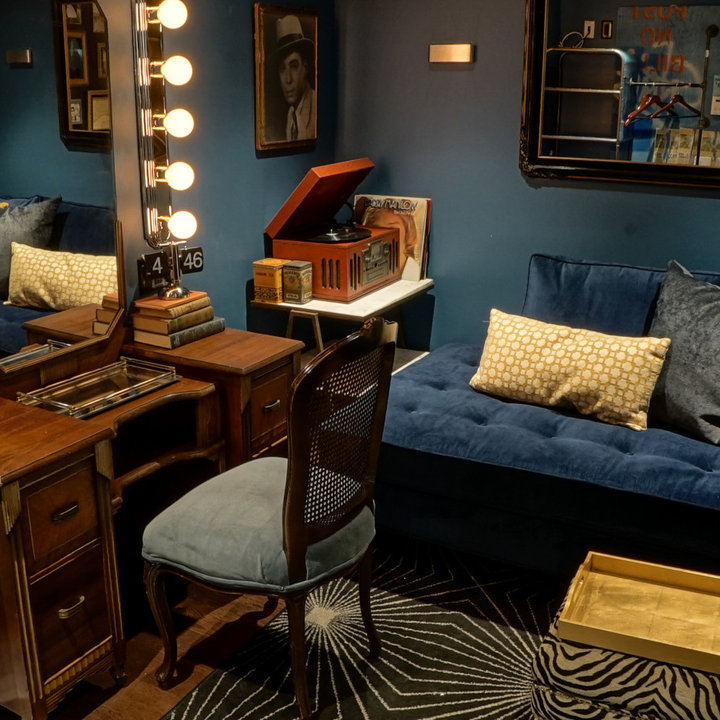
Style: Glamour